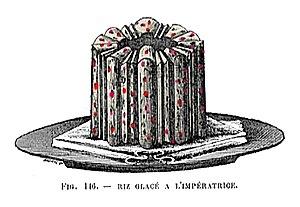
extrait du livre de Gustave Garlin La pâtissier moderne 1889
Le riz à l'impératrice, parfois riz impératrice, est un dessert glacé à base de riz au lait et de fruits que nous a laissé la cuisine du XIXᵉ siècle.